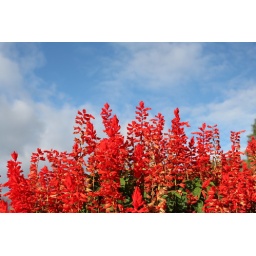
Beautiful red flowers against a blue sky. I wish I were more creative in my titiles!